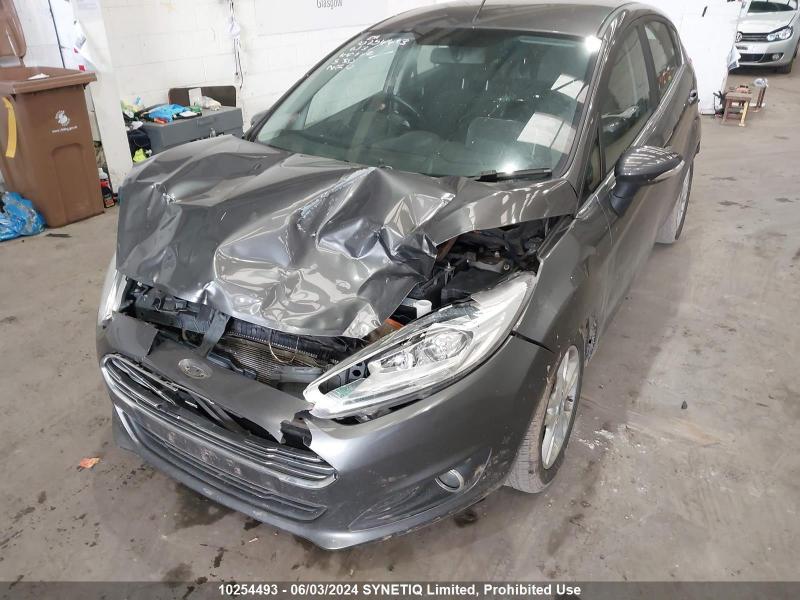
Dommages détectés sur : plaque d'immatriculation avant, pare-choc avant, feu avant gauche, capot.
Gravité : majeur